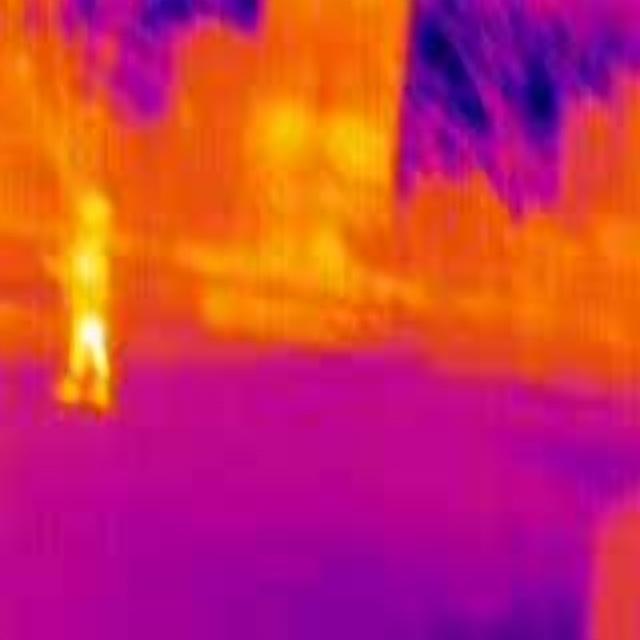
Detected objects:
label: person